Country of origin

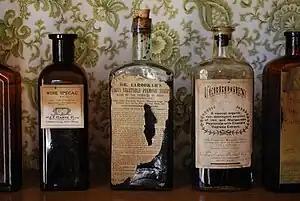
By the 19th century, formal labels featuring manufacturer name and place of manufacture had become relatively common. Picture Apothecary bottles,

During the medieval period in Europe, numerous market towns sprang up and competition between them intensified. In response to competitive pressures, towns began investing in developing a reputation for quality produce, efficient market regulation and good amenities for visitors. By the thirteenth century, English counties with important textile industries were investing in purpose built halls for the sale of cloth. London's Blackwell Hall became a centre for cloth, Bristol became associated with a particular type of cloth known as "Bristol red", Stroud was known for producing fine woollen cloth, the town of Worsted became synonymous with a type of yarn; Banbury and Essex were strongly associated with cheeses. Casson and Lee have argued that the chartered markets of England and Europe in medieval times were using the regional market's reputation as a sign of produce quality and that this acted as an early form of branding.